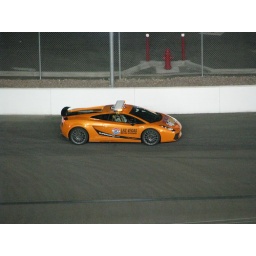
The Lamborghini pace car- they mentioned its the most expensive pace car to ever lead a field in a nascar race